Megan Sneddon

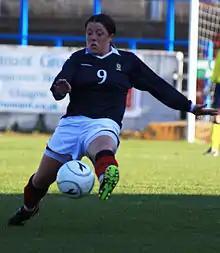
Sneddon playing for Scotland in 2009

Sneddon made her senior debut for Scotland the day before her 17th birthday, in an 8–2 defeat to the United States in Columbus, Ohio.